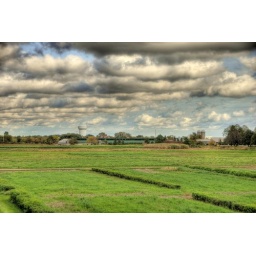
view of field, water tower and farm near cleveland avenue, falcon heights 4 full